Seongnam Sports Complex

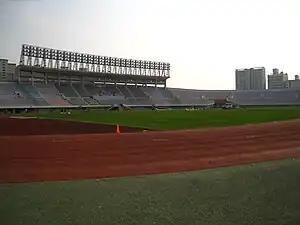
Seongnam Stadium

Seongnam Sports Complex is a group of sports facilities in Seongnam, South Korea.